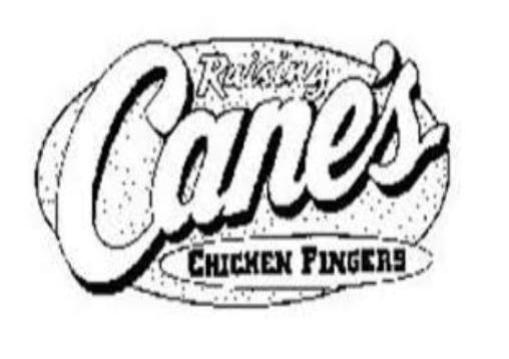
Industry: Food